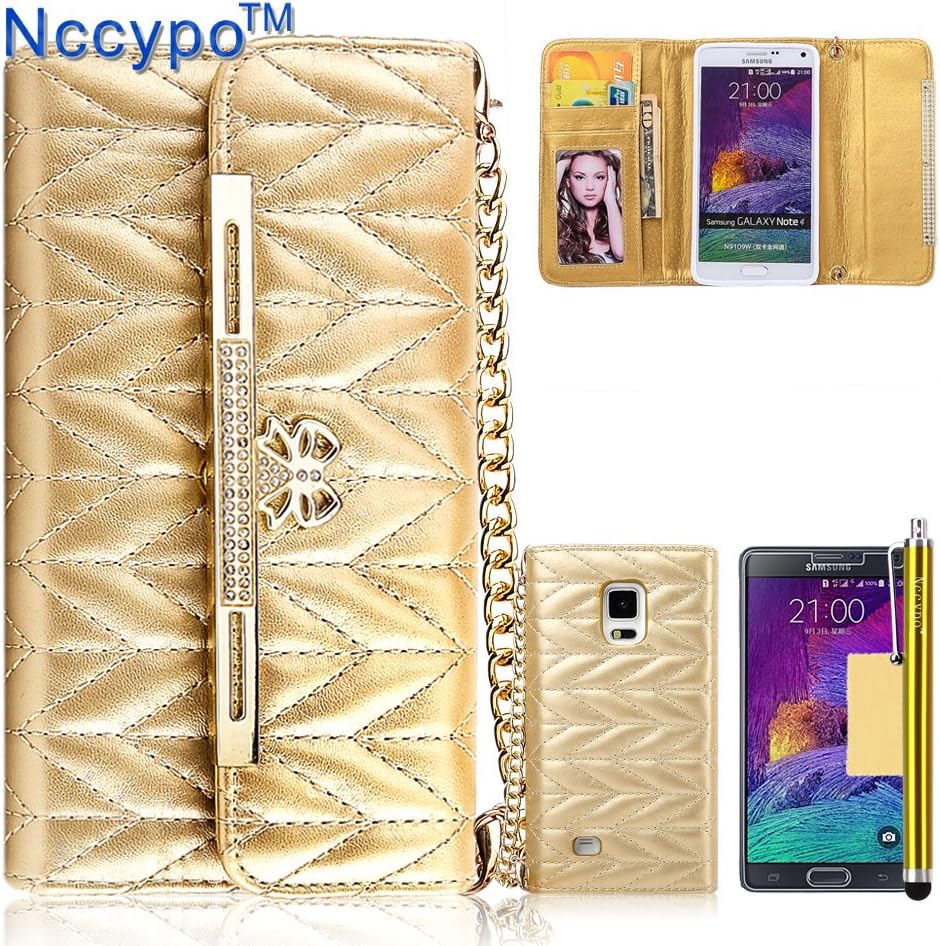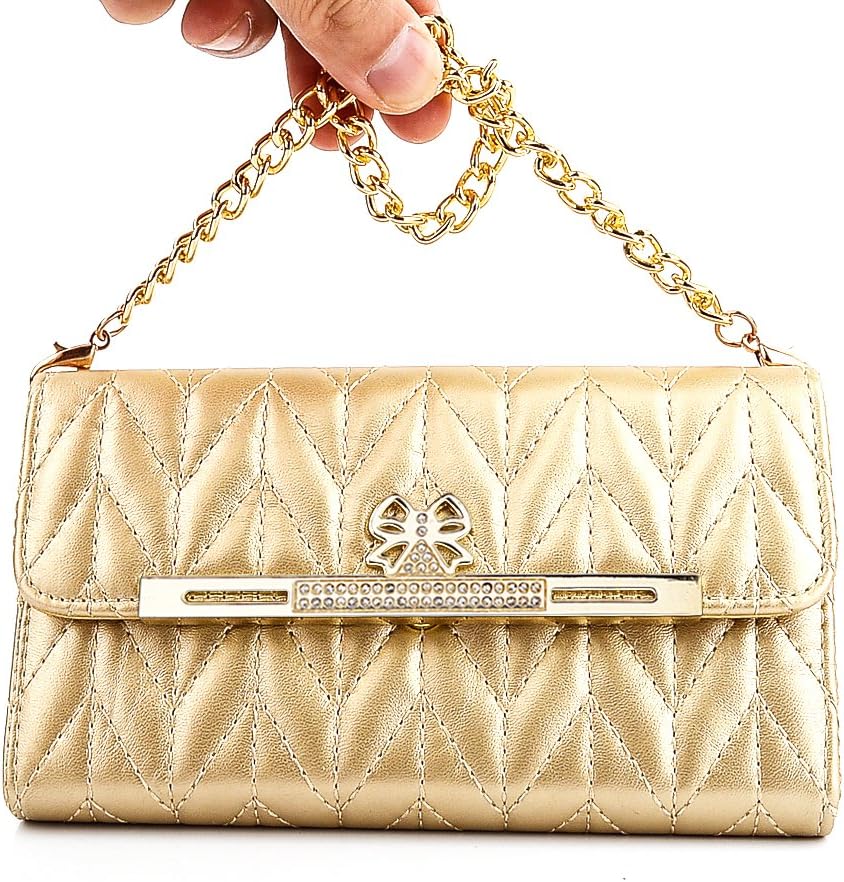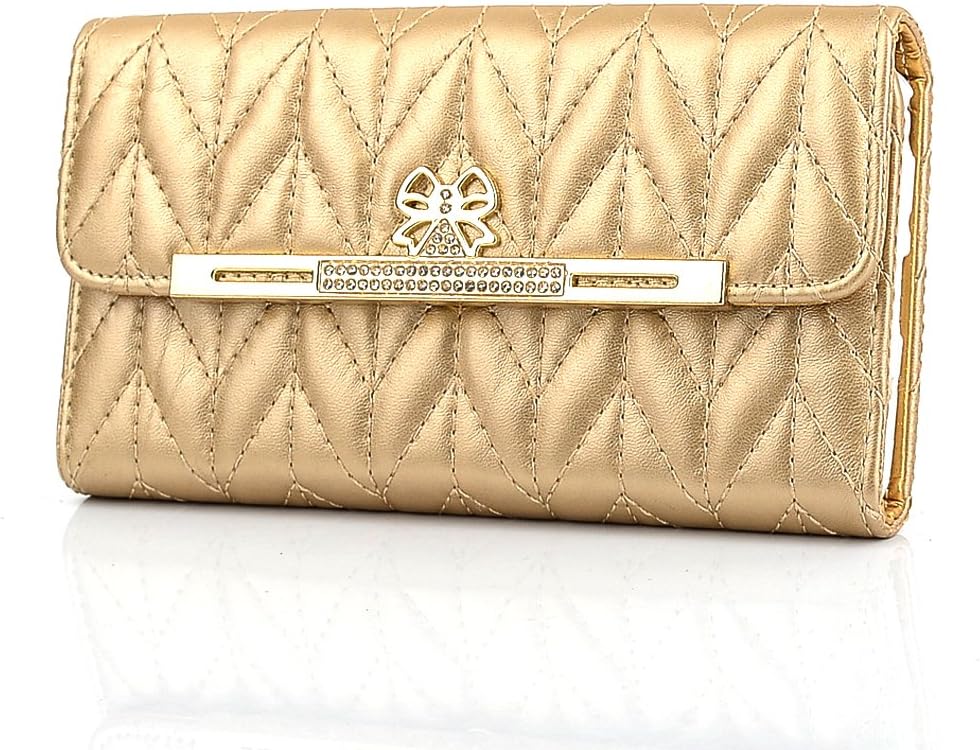
Galaxy Note 4 Case, Nccypo Newly Fashion Ladies' Handbag Purse Wallet PU Leather Protective Case Cover For Samsung Galaxy Note 4[Golden Bowknot Diagonal Grids Design-Golden] with Long+Short Chains, Stylus, Screen Protector and Cleaning Cloth
Category: Cell Phones & Accessories
Material: Quality Leather  Note: Accessories ONLY, device NOT included  Package:  1 x Handbag Purse Wallet Leather Case for Samsung Galaxy Note 4  1 x Screen Protector  1 x Stylus Pen  1 x Cleaning Cloth
Features: Compatibility: Samsung Galaxy Note 4 Series | Be made of high quality leather material | Handbag style offers a comprehensive protection for your device | Offers a full access to all functions of your phone without removing the case